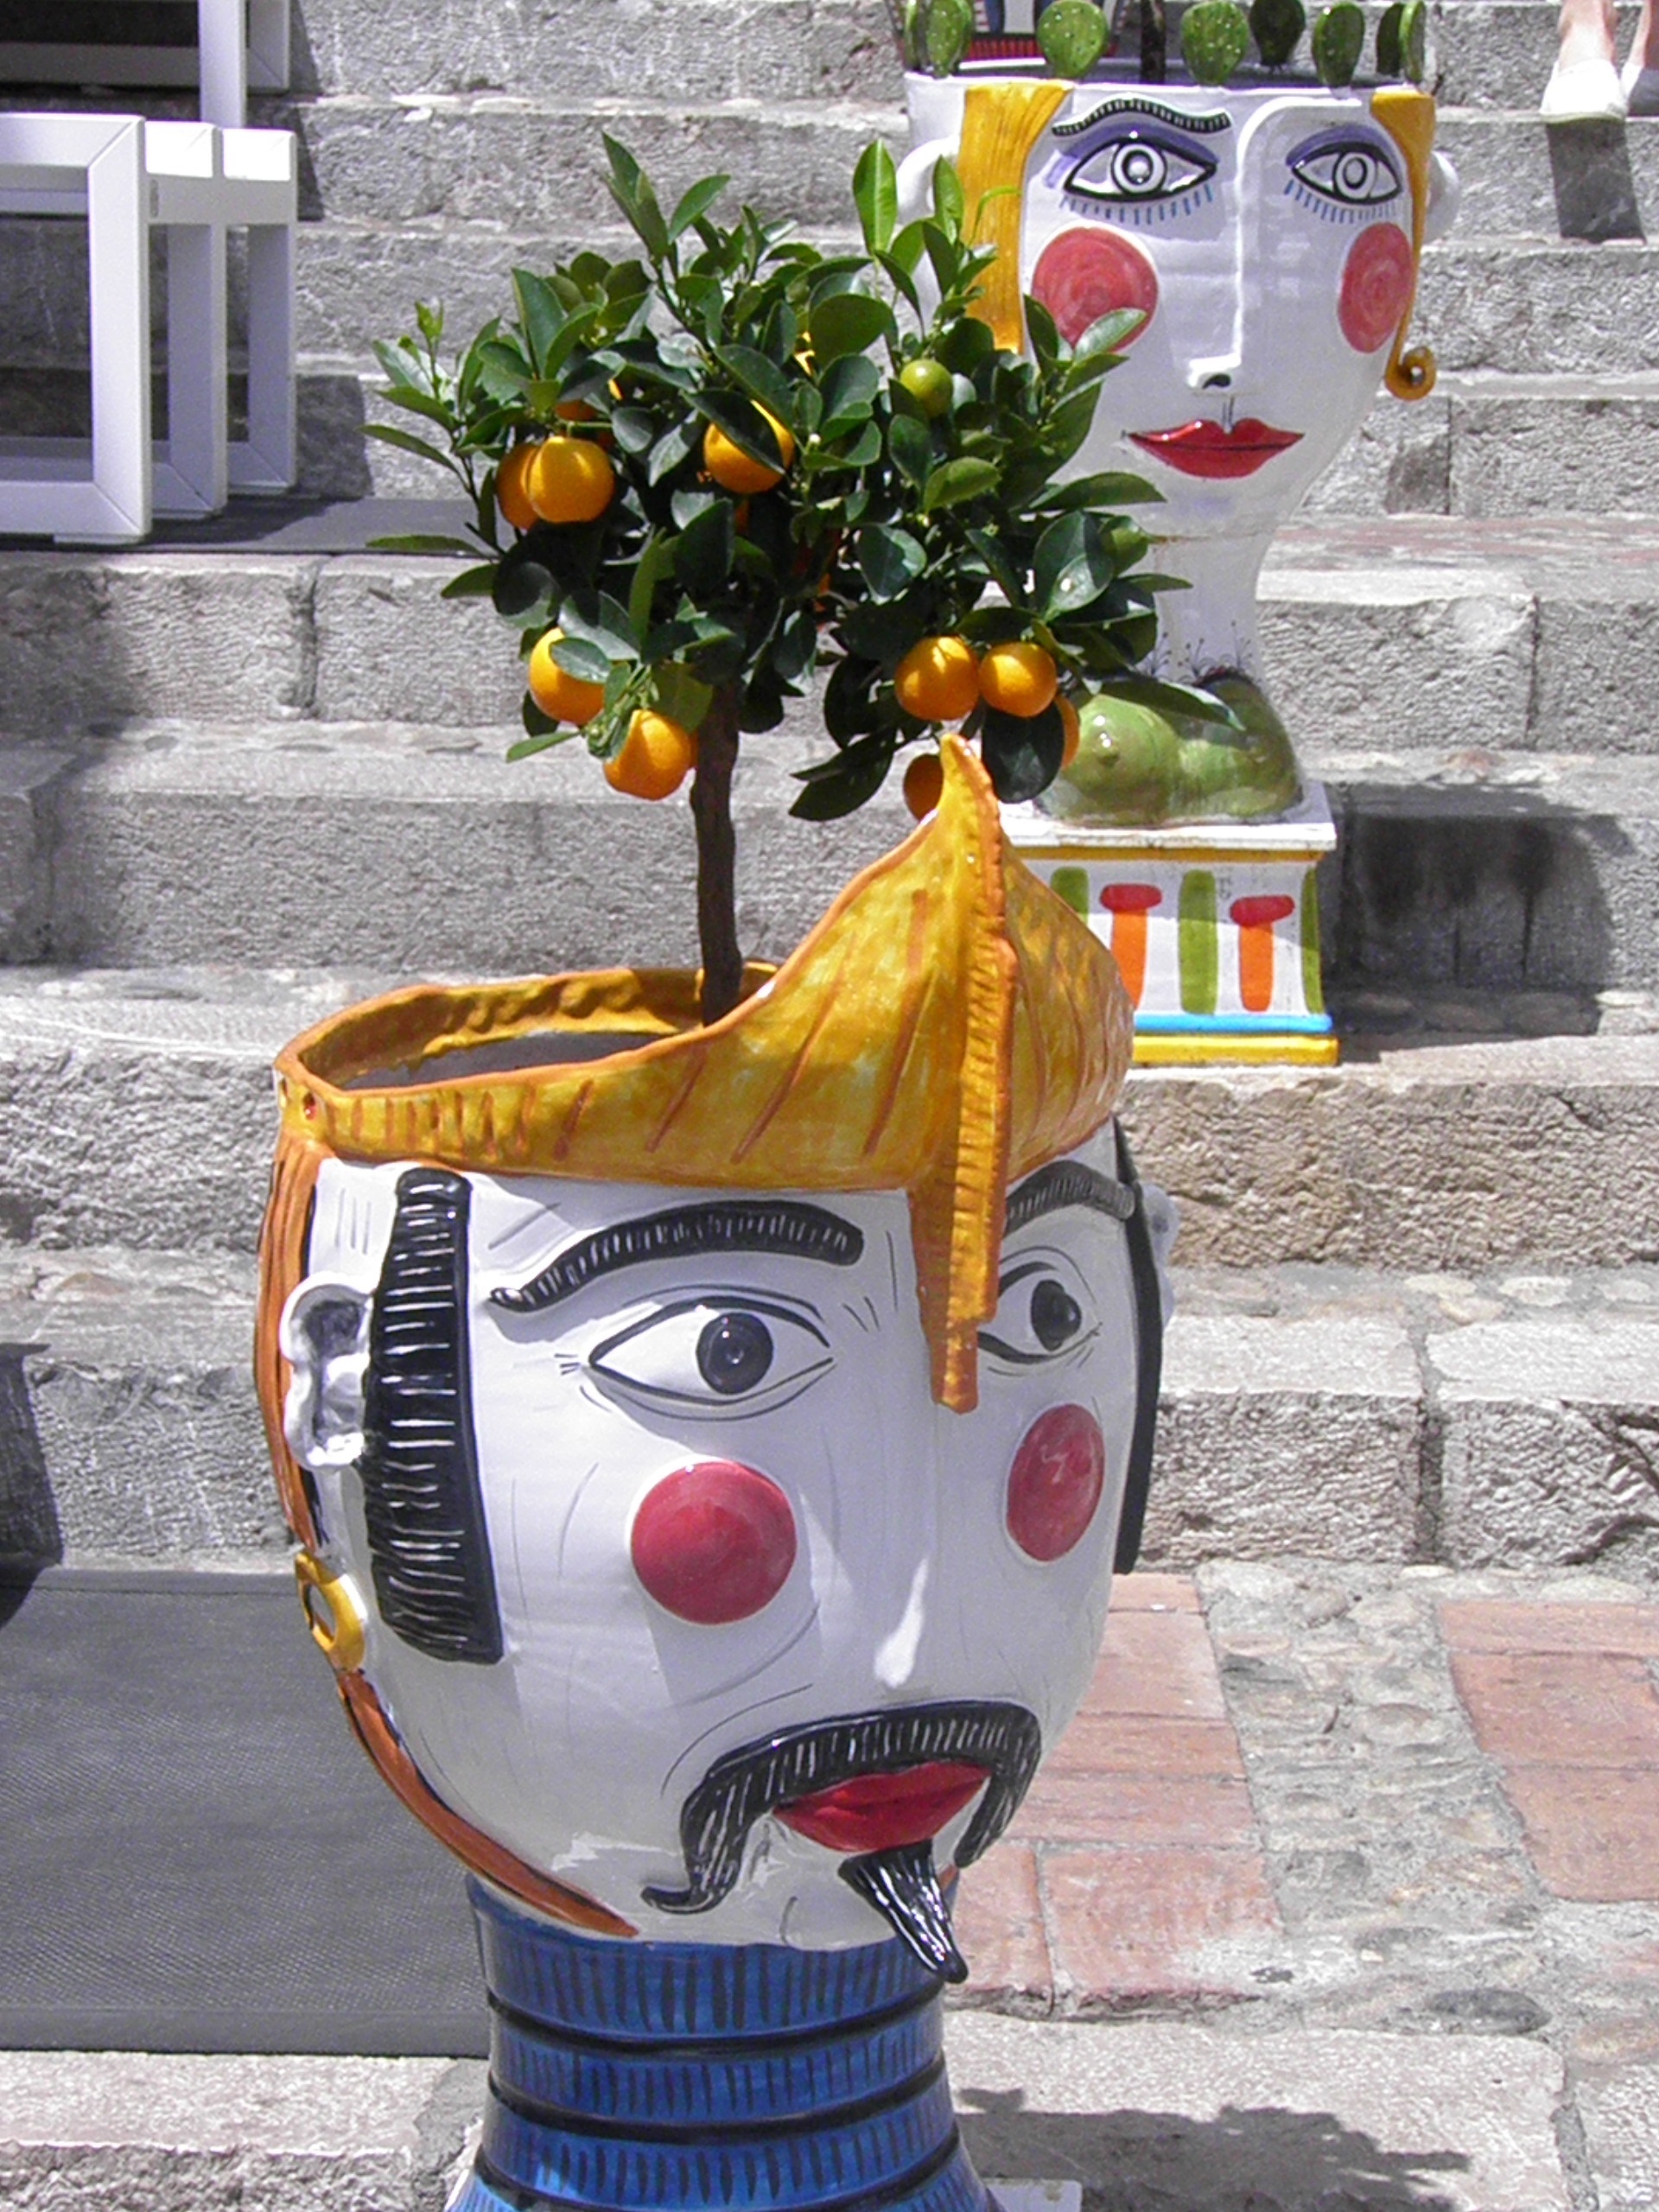
flower, monument, statue, orange, italy, flower pot, sculpture, art, ornamental, citrus, sicily, ceramics